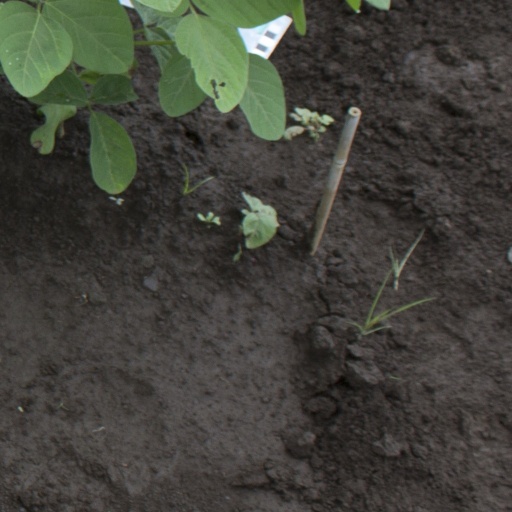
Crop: soybean